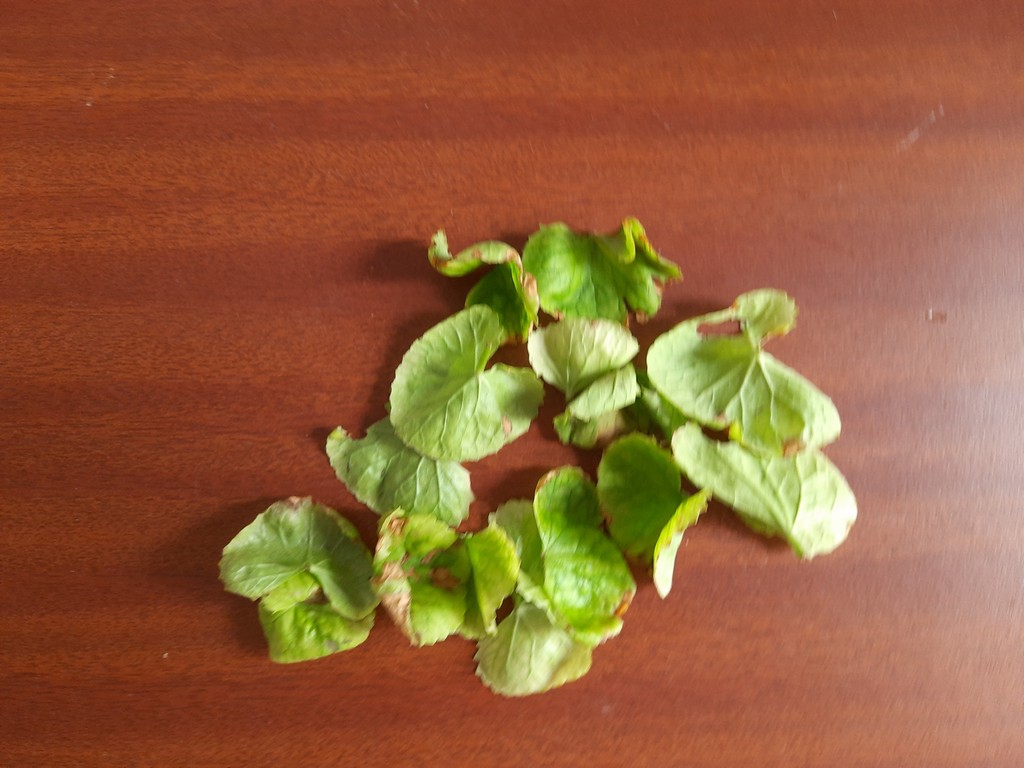
Label: Unhealthy